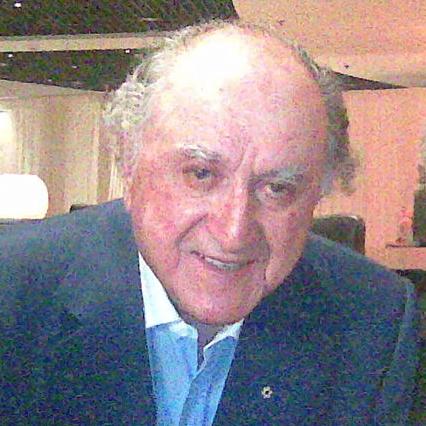
Age: 85